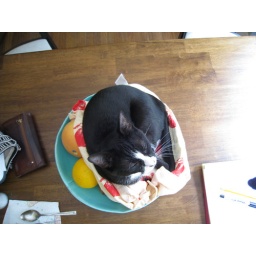
I have no idea what possessed her to sleep in the fruit bowl